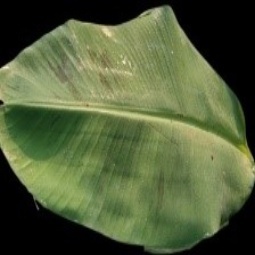
Label: Healthy